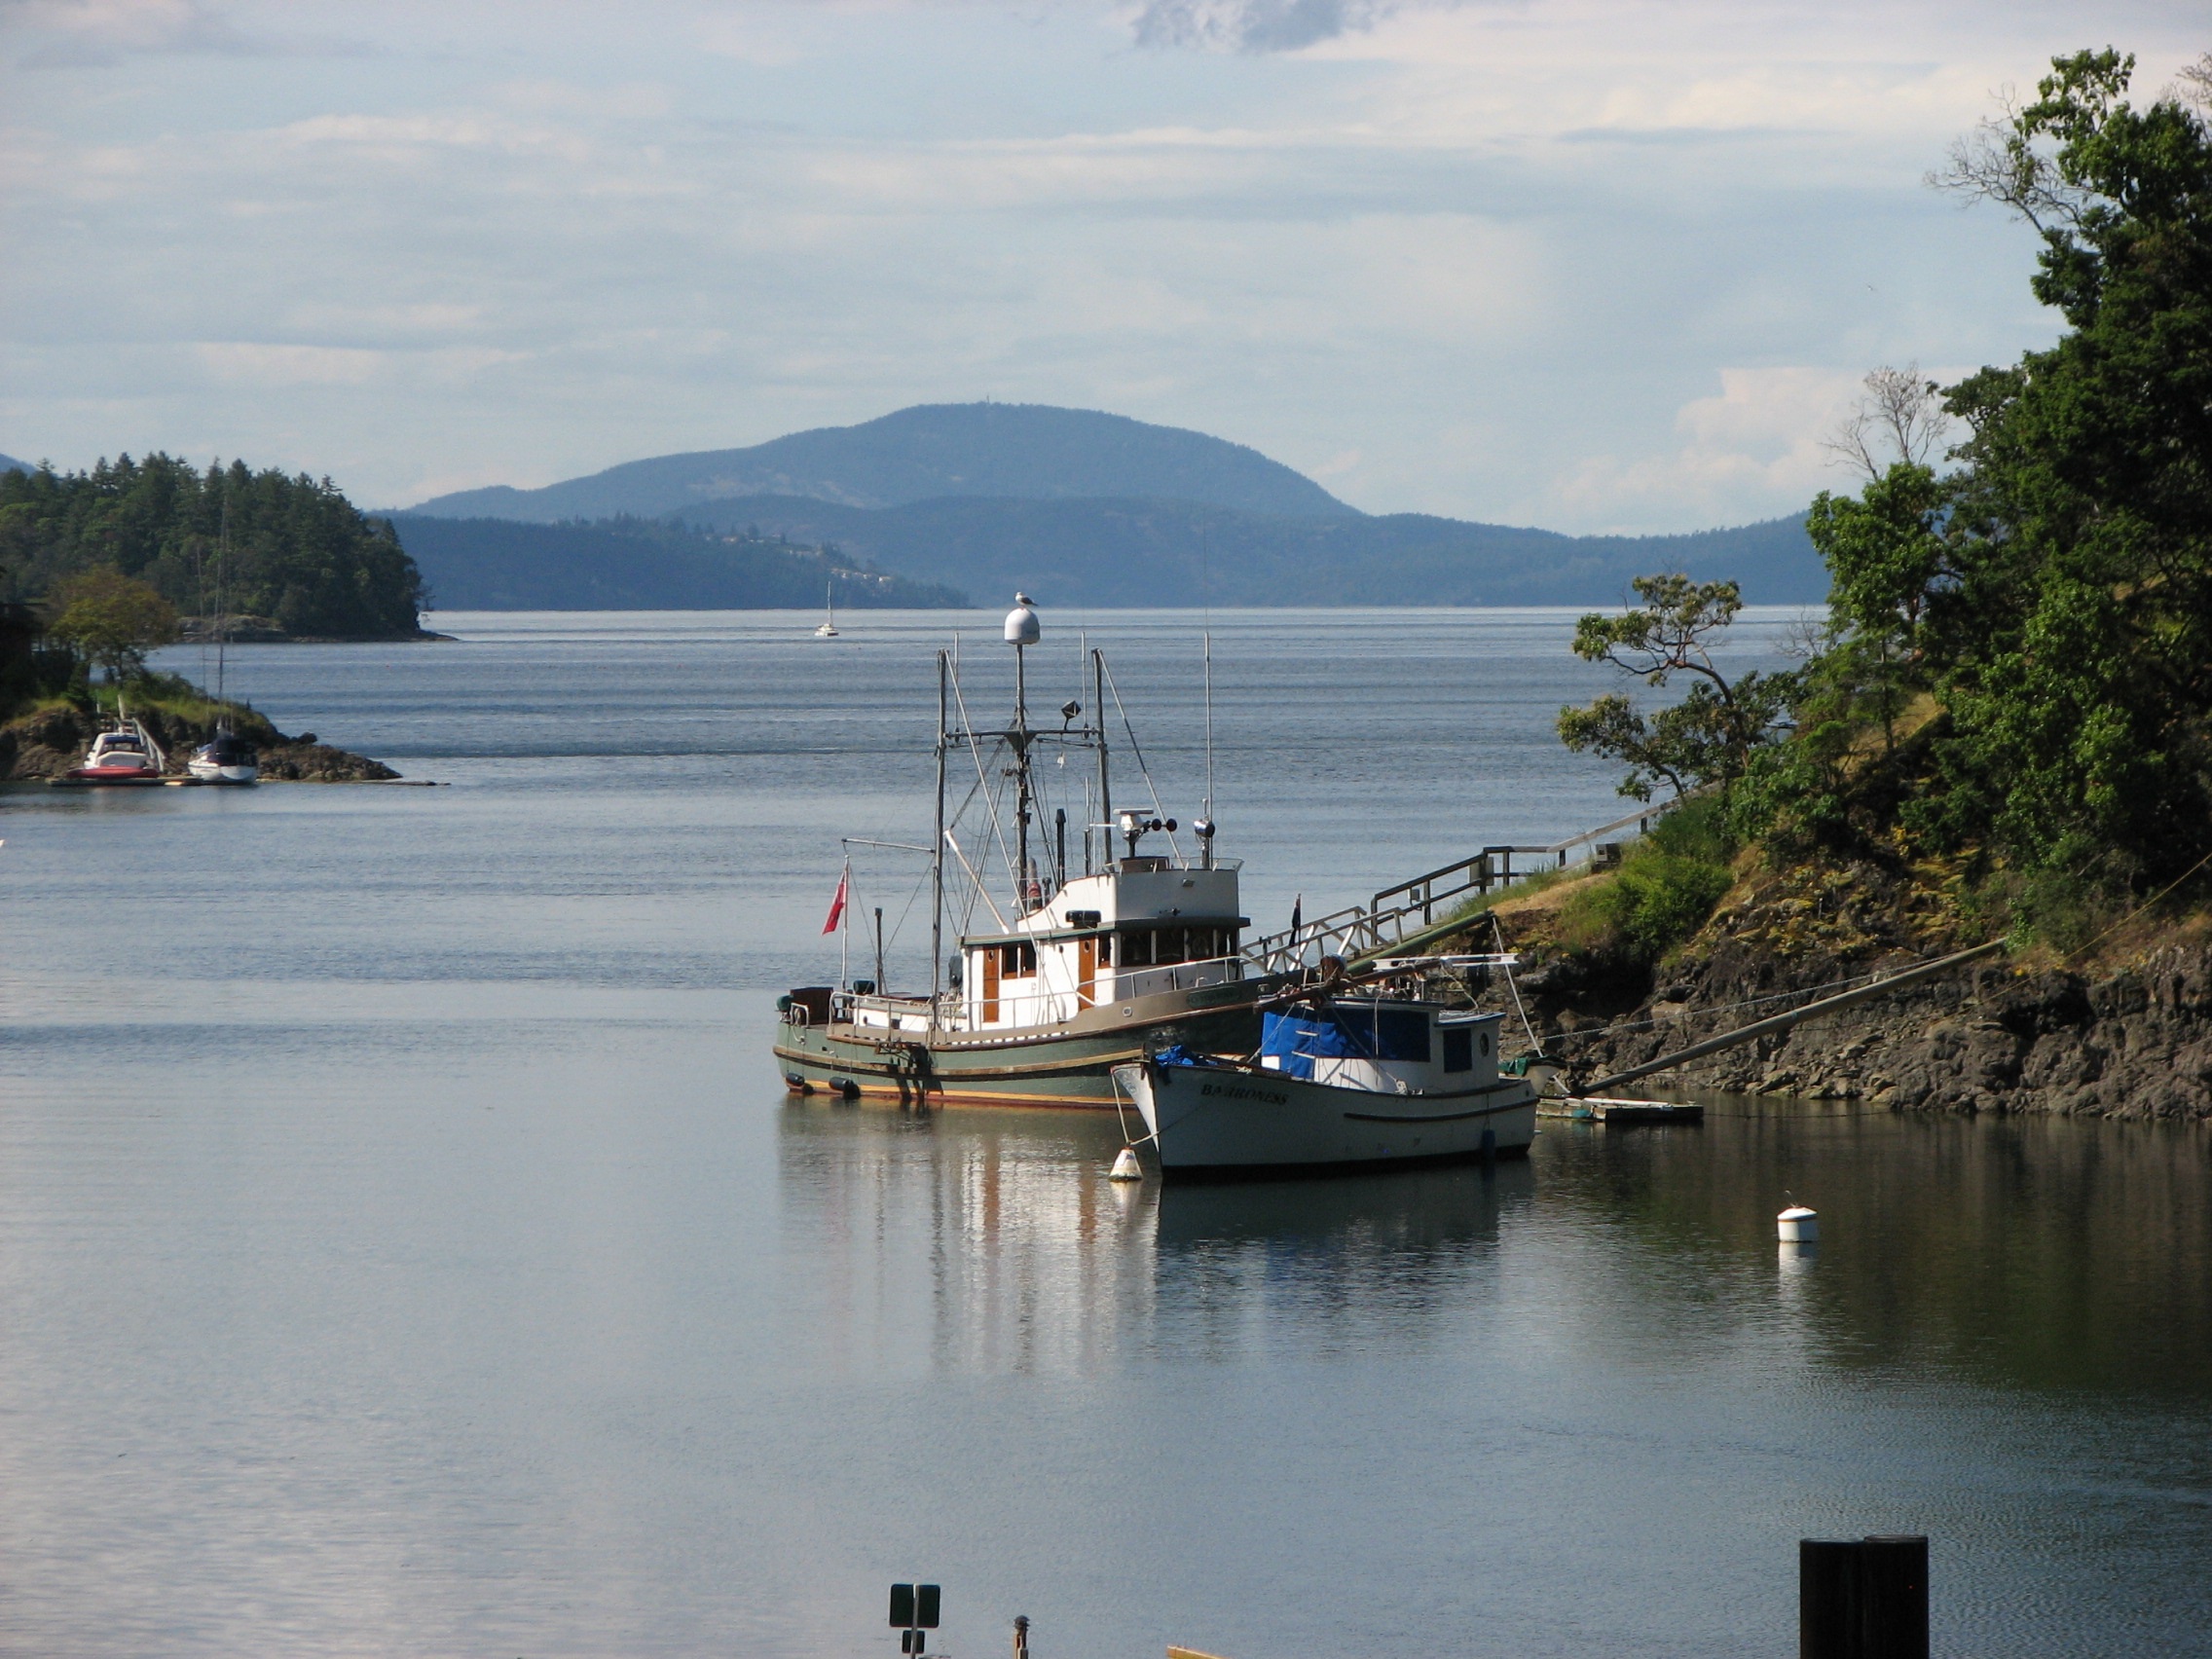
sea, coast, water, dock, boat, lake, river, vacation, reflection, vehicle, vancouver, bay, harbor, waterway, body of water, ferry, boating, channel, watercraft, loch, fishing boats